History of the Jews in Cologne

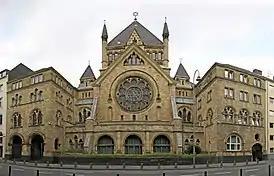
Synagoge Köln at Roonstraße in 2006

The history of the Jews in Cologne dates to 321 C.E., when they were first recorded in a census decreed by Emperor Constantine I. As such, it is the oldest European Jewish community north of the Alps. The community quickly established itself in what came to be known as Cologne's Jewish quarter, building its first synagogue by 1040 C.E. The Crusades put an end to peaceful coexistence with Christians in 1096 C.E. Despite the Archbishop's protection many Jews were killed and their synagogue destroyed. The community regained its economic and religious life until about 1300 C.E., when the Christian majority again applied pressure. The community's fortunes improved and worsened a number of times into the 20th century. Before the 1930s, it consisted of 19,500 people. After the end of World War II it had been almost entirely extinguished due to Nazi destruction, expulsion and murder. Currently it numbers approximately 5,000.